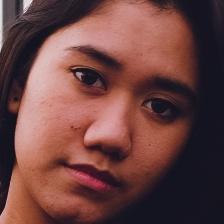
Label: faces